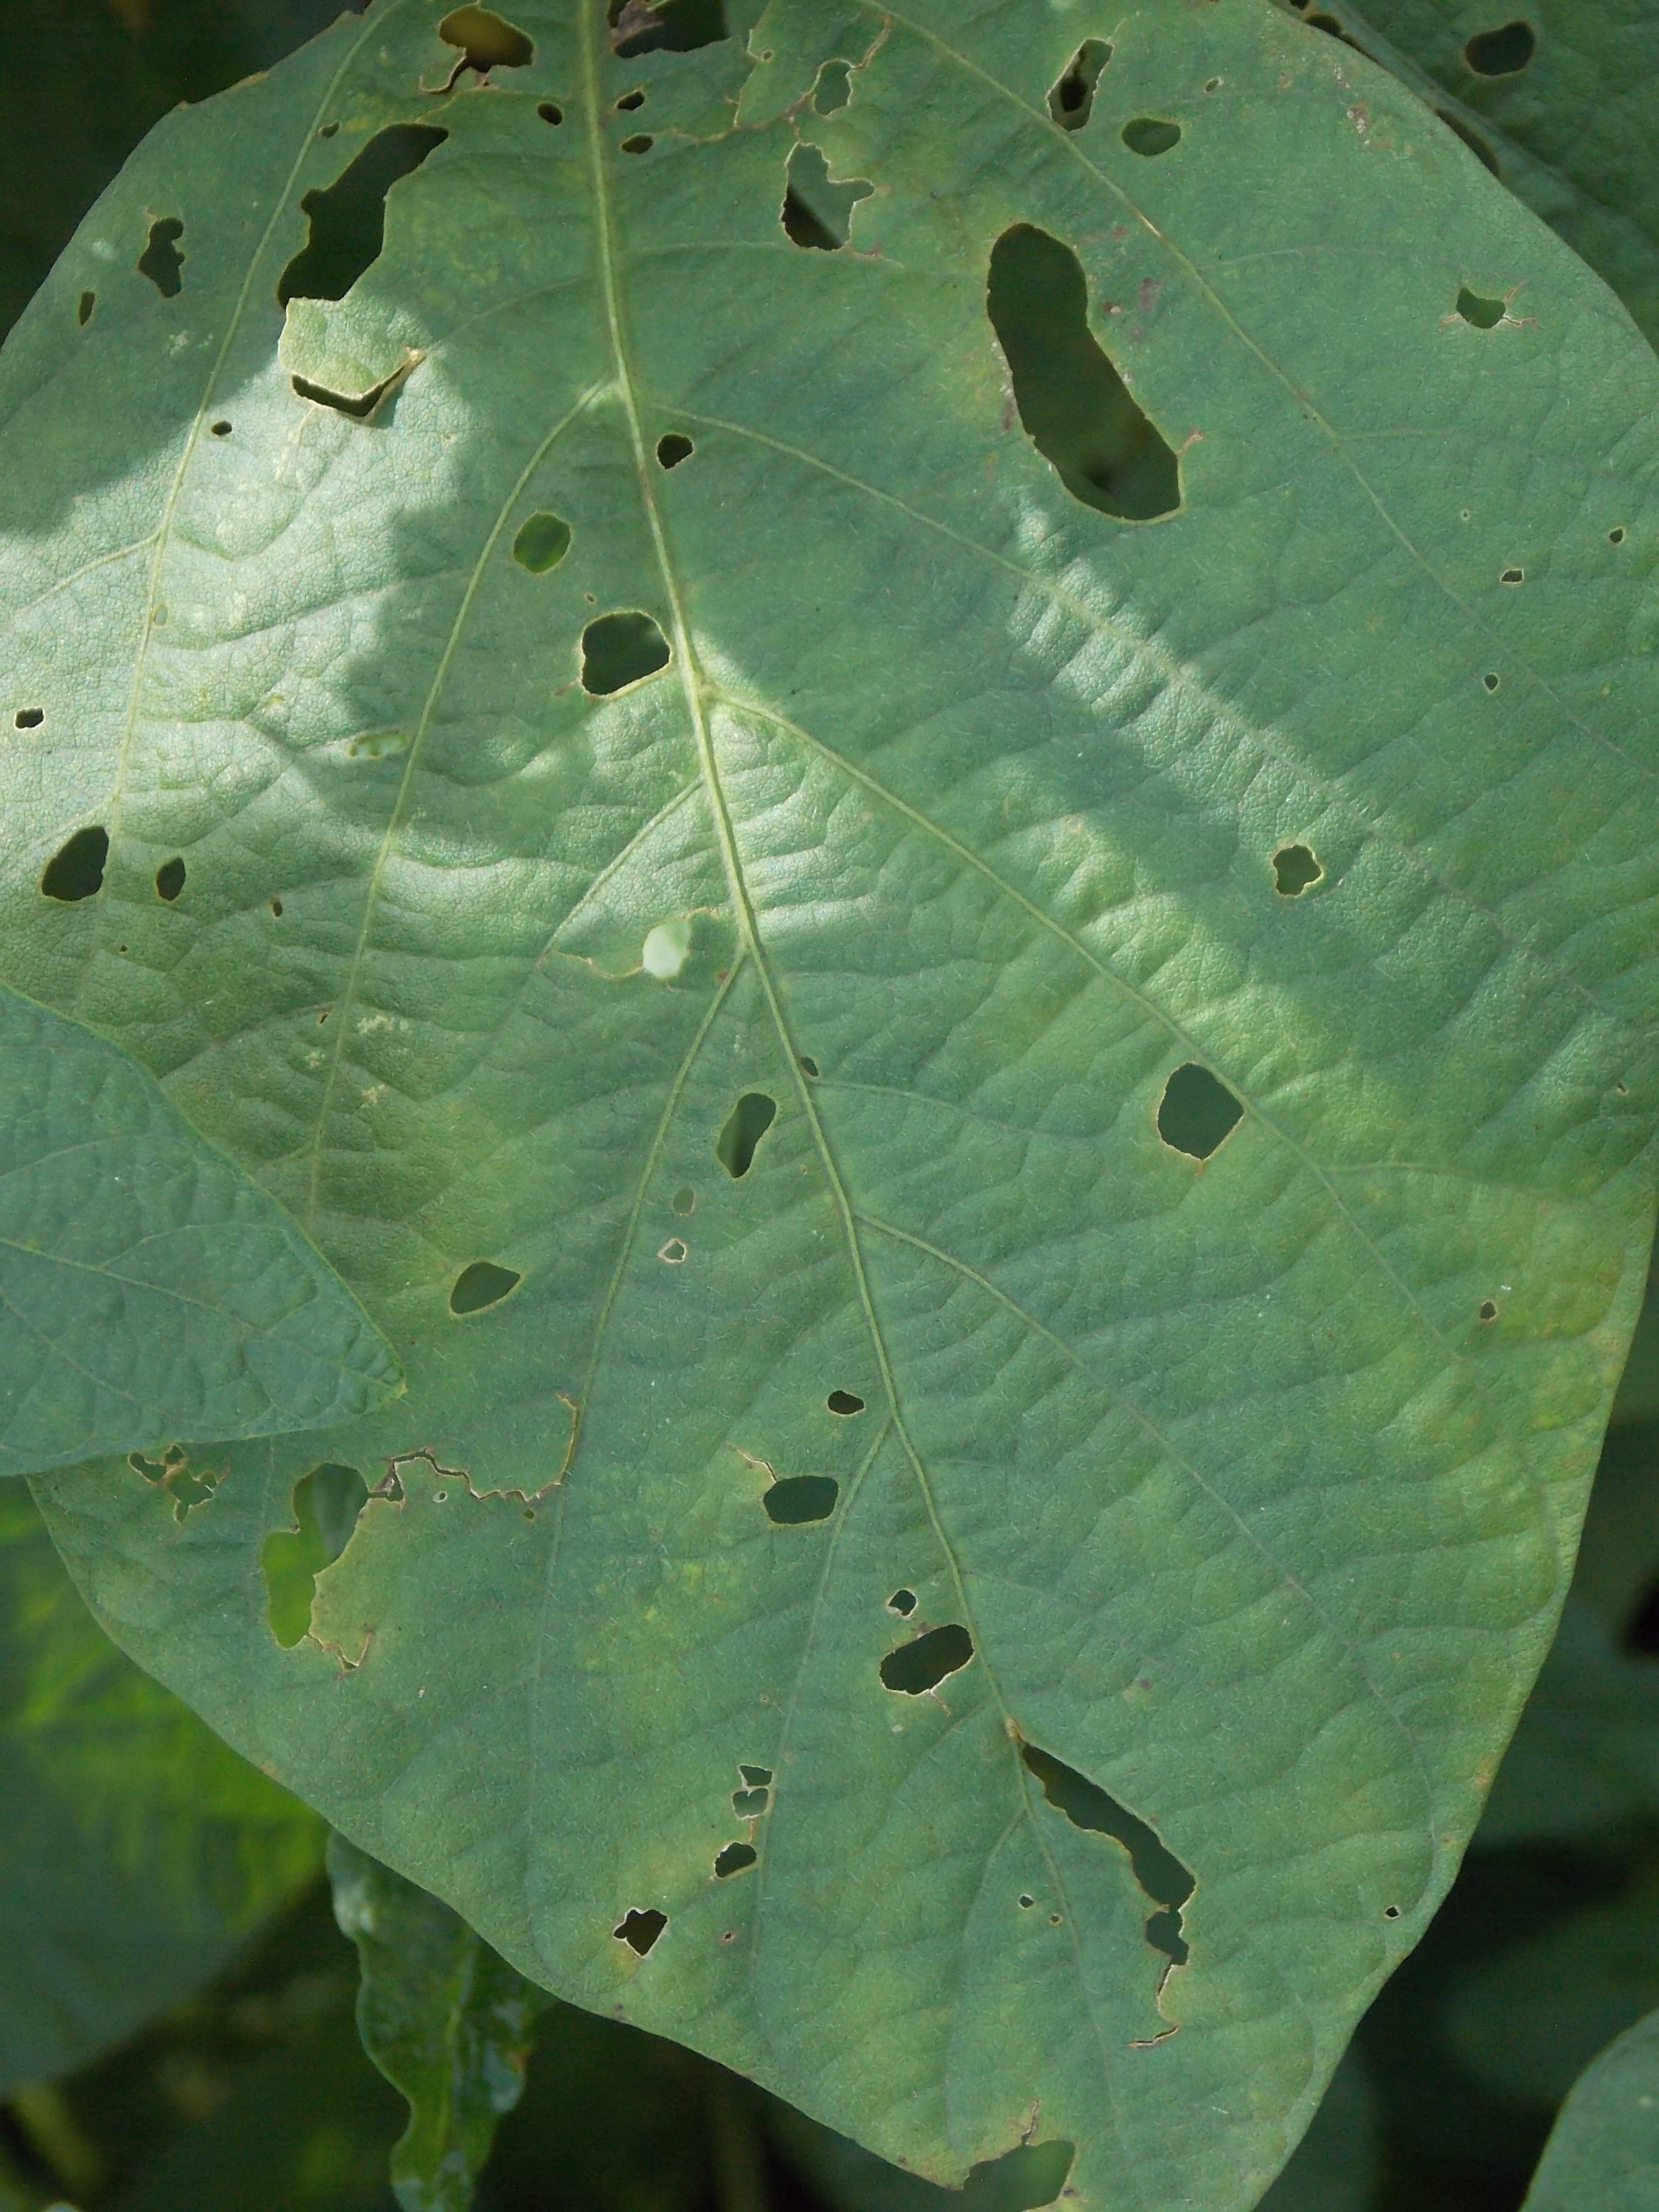
Label: Disease